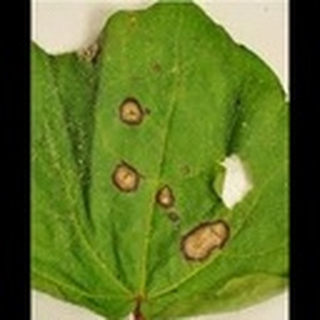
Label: cotton_target_spot